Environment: real
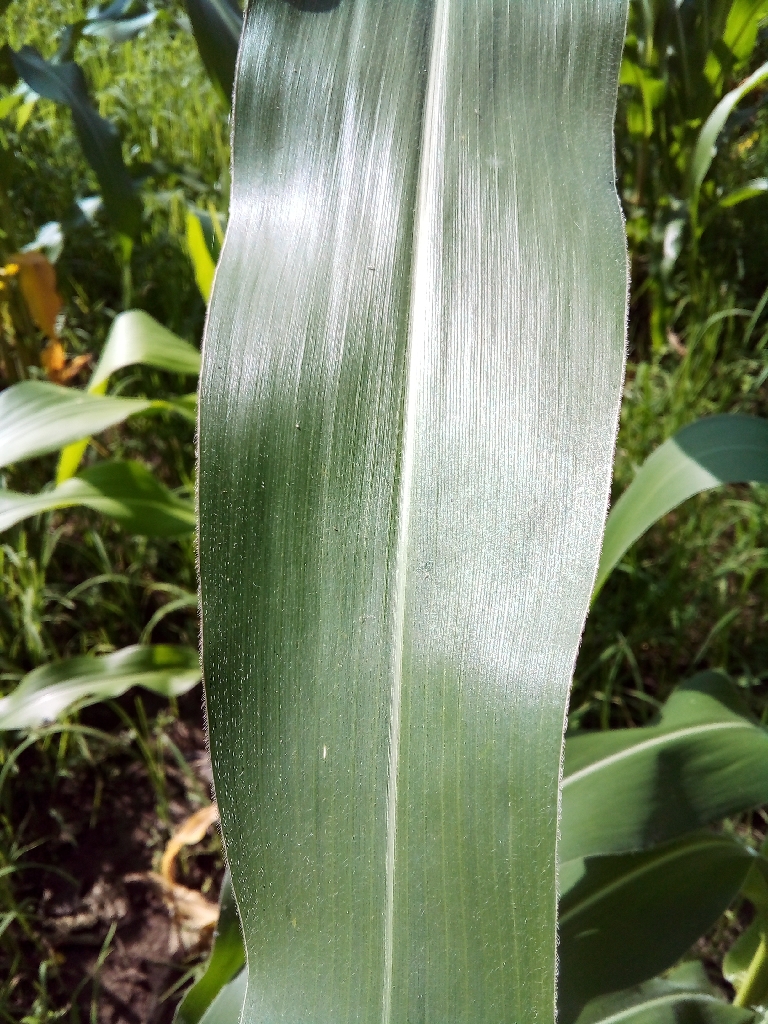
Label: healthy